Swiss Exhibition for Women's Work

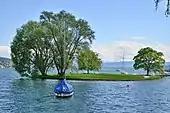
"Saffa-Insel" on Zürichsee lakeshore in Wollishofen

The predecessor of Saffa was the first exhibition on women's work, organized by Rosa Neuenschwander in Bern in 1923.